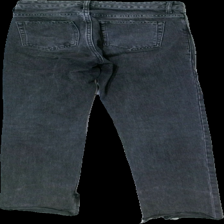
View: back
Type: Jeans
Category: Ladies
Brand: Zara
Colors: Grey
Material: 100% cotton
Cut: Regular
Size: 36
Season: All
Trend: Denim
Price range: 50-100
Recommended usage: Reuse